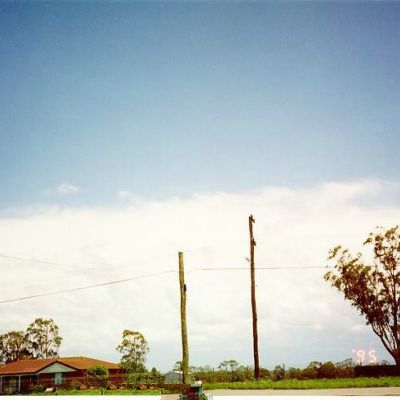
Cloud type: Cirrostratus (Cs)